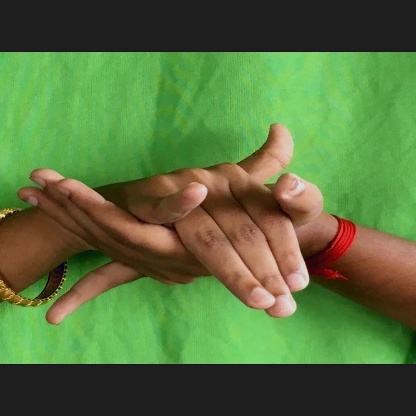
Mudra: Kurma